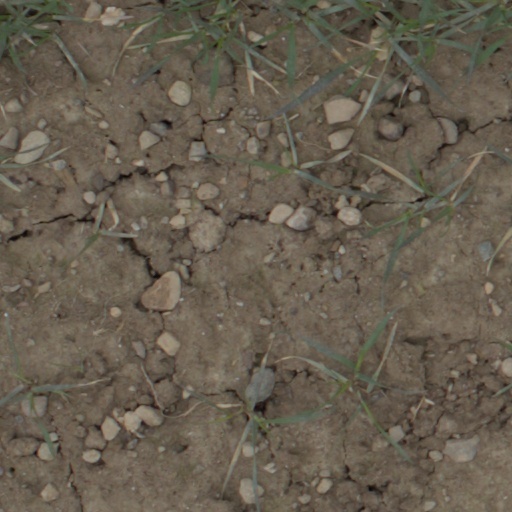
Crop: wheat